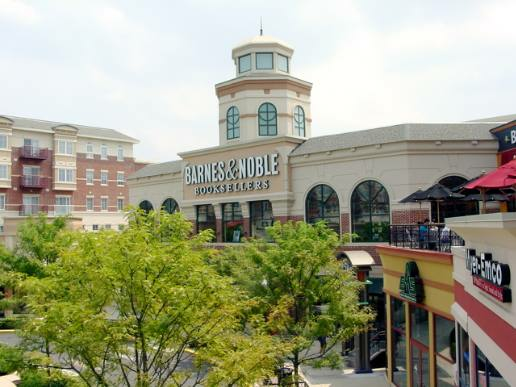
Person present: No